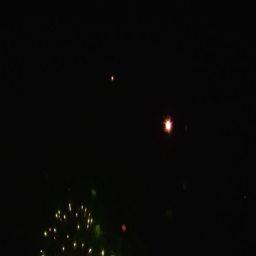
salute in honour of a holiday in the night sky